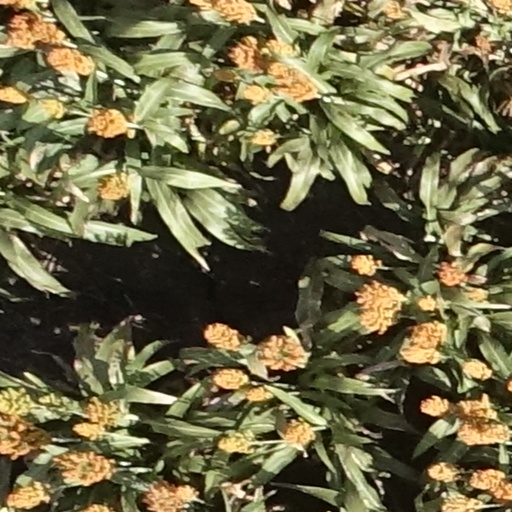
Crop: sorghum